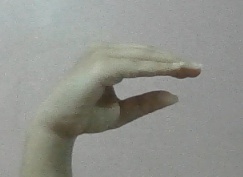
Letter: jeem